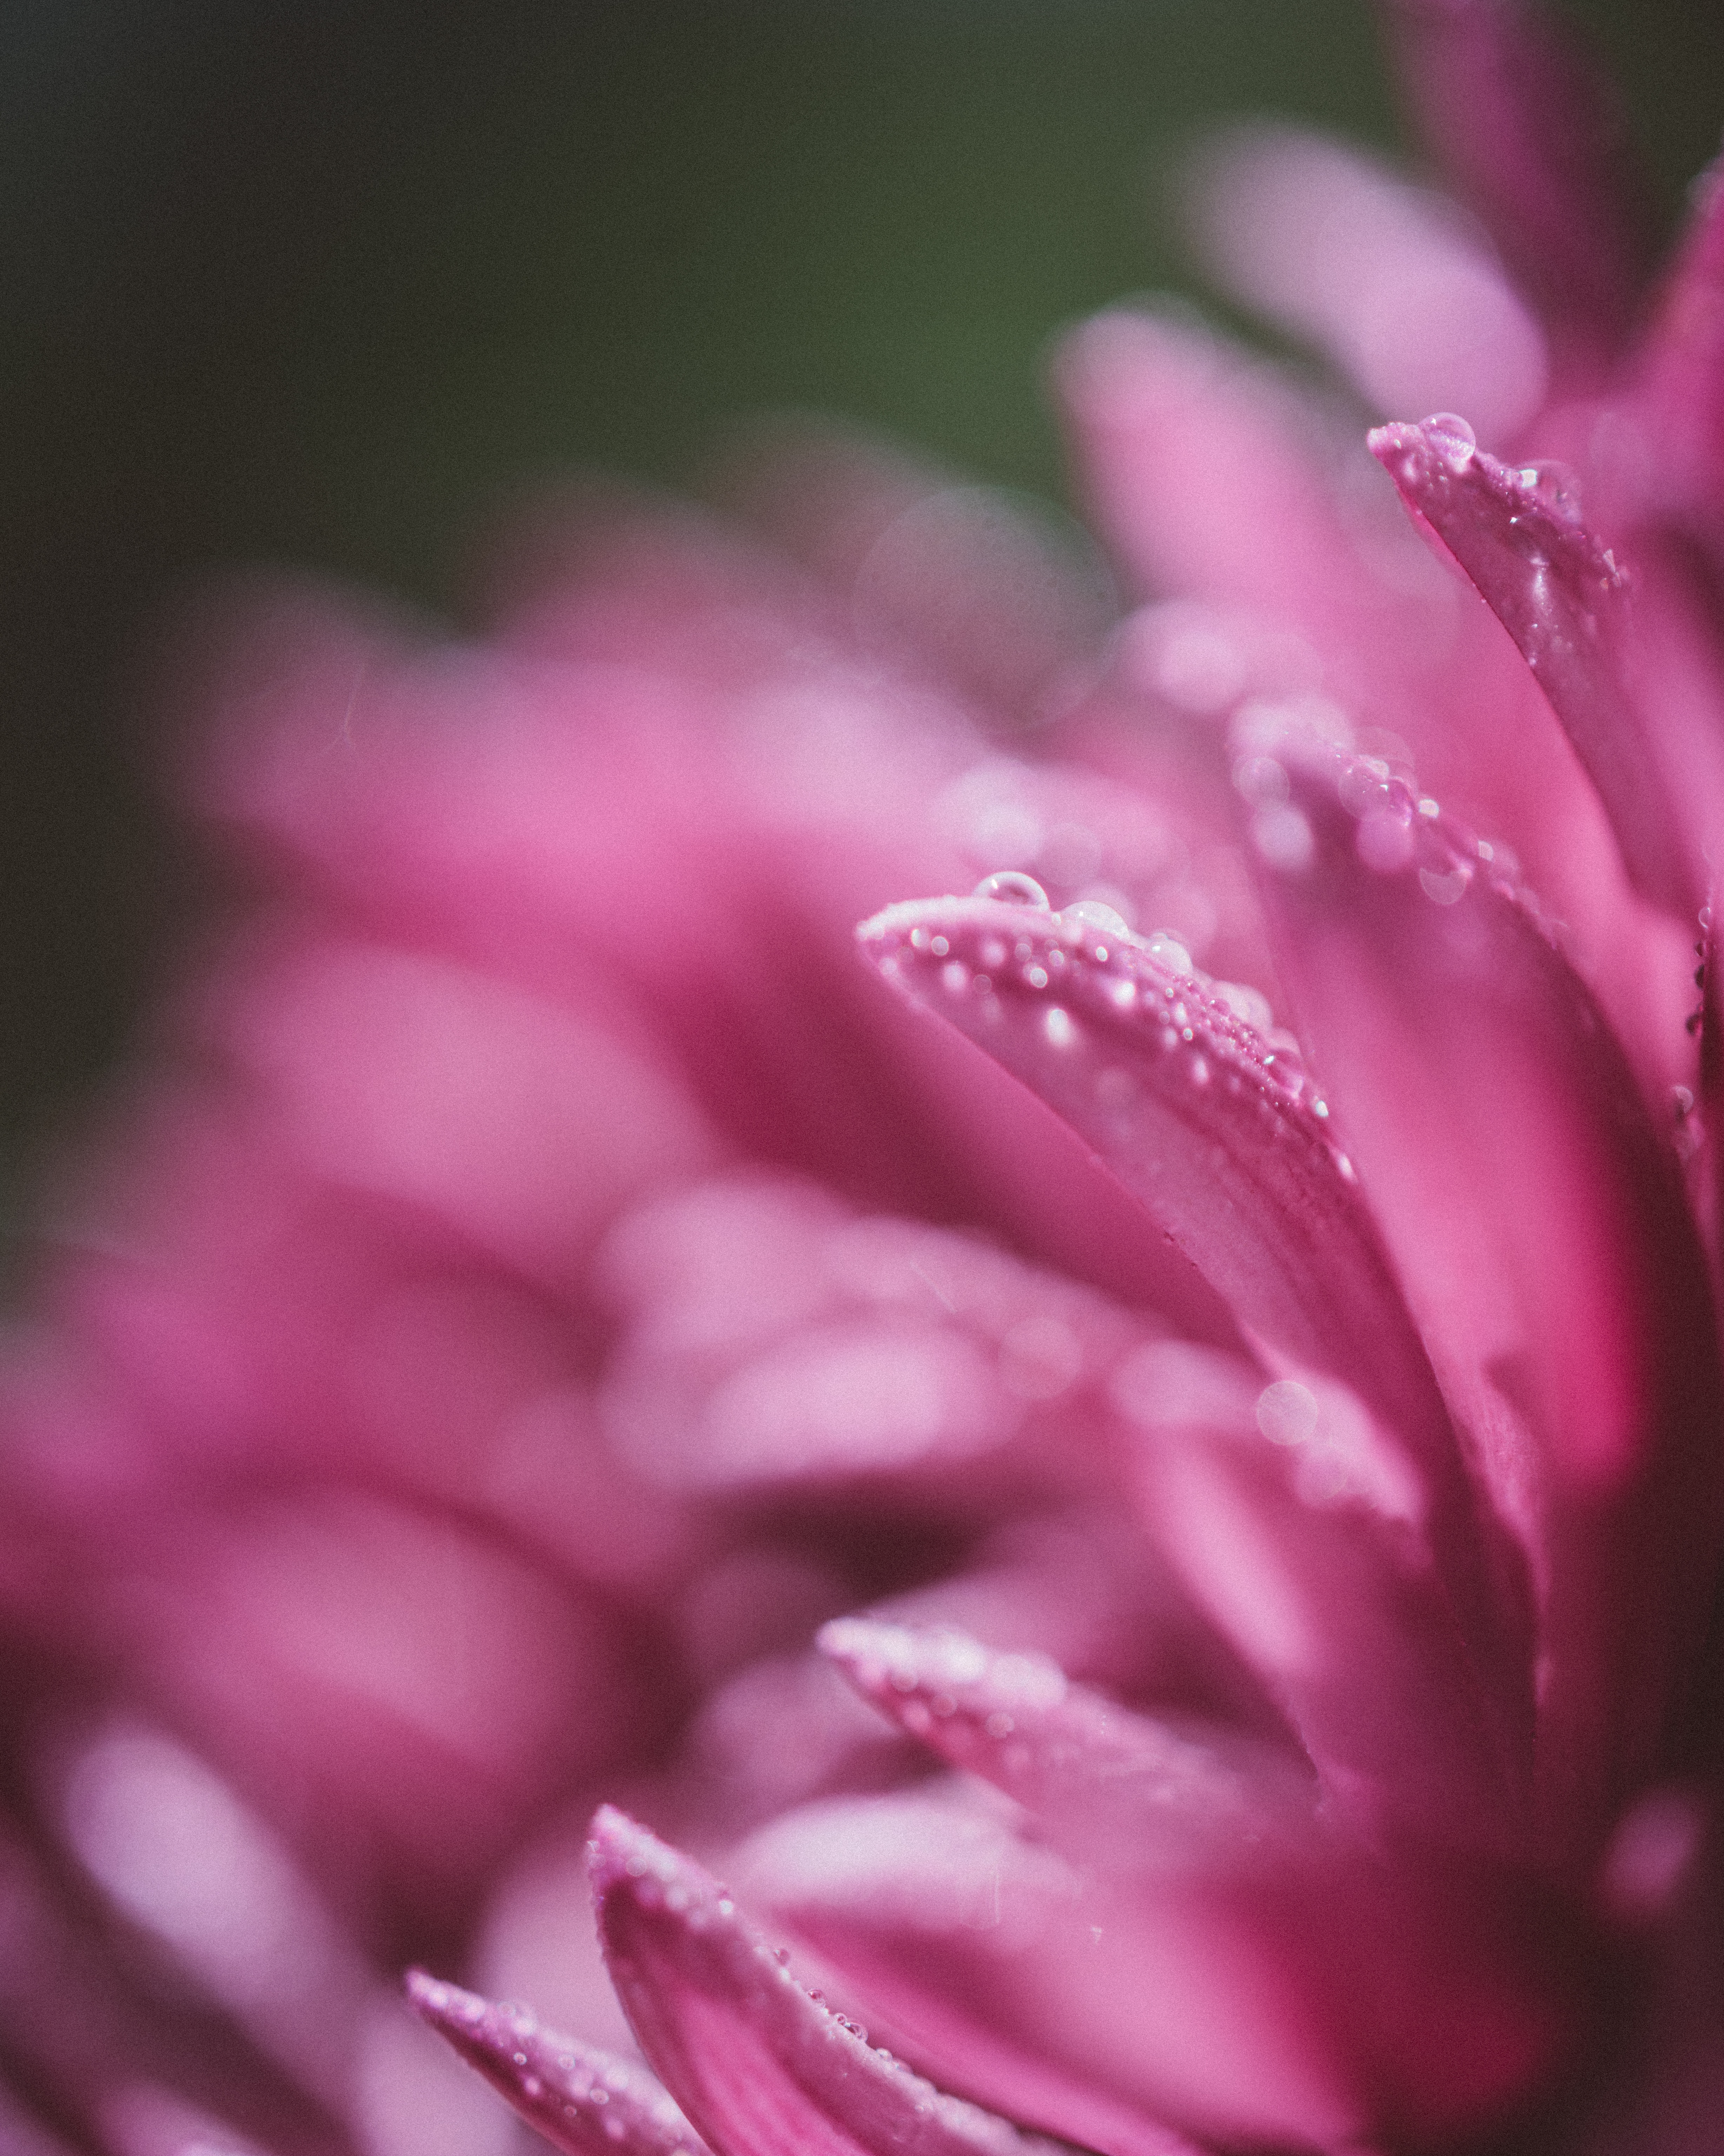
water, blossom, drop, dew, flower, petal, pollen, pink, flora, close up, cool image, magenta, cool photo, moisture, macro photography, herbaceous plant, plant stem, computer wallpaper, pink family